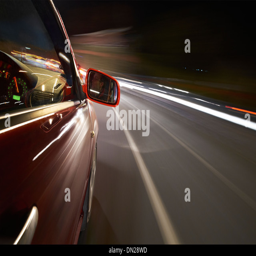
a man driving a car at night on a straight road